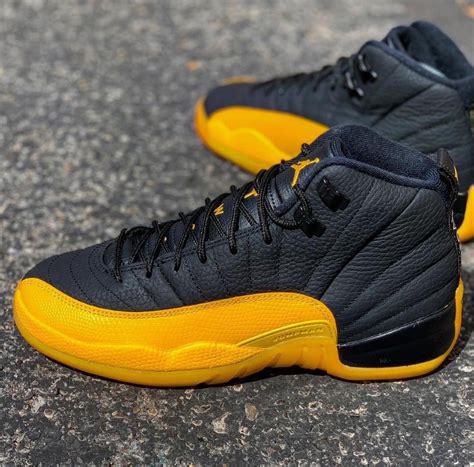
Brand: Jordan
Model: 12 Retro